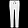
Label: Trouser